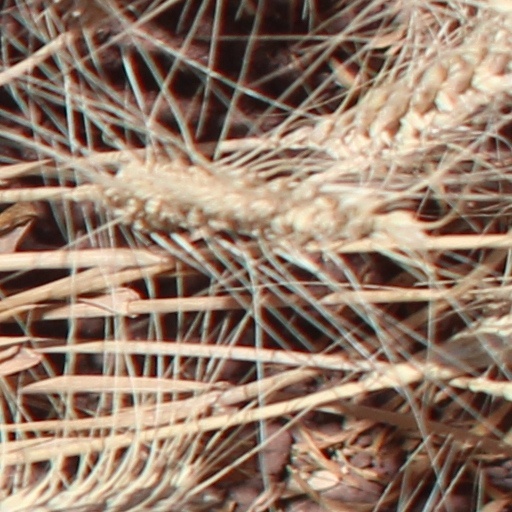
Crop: wheat